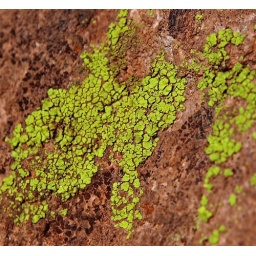
Bright green moss on desert rocks by Lake Pleasant near Phoenix, Arizona.